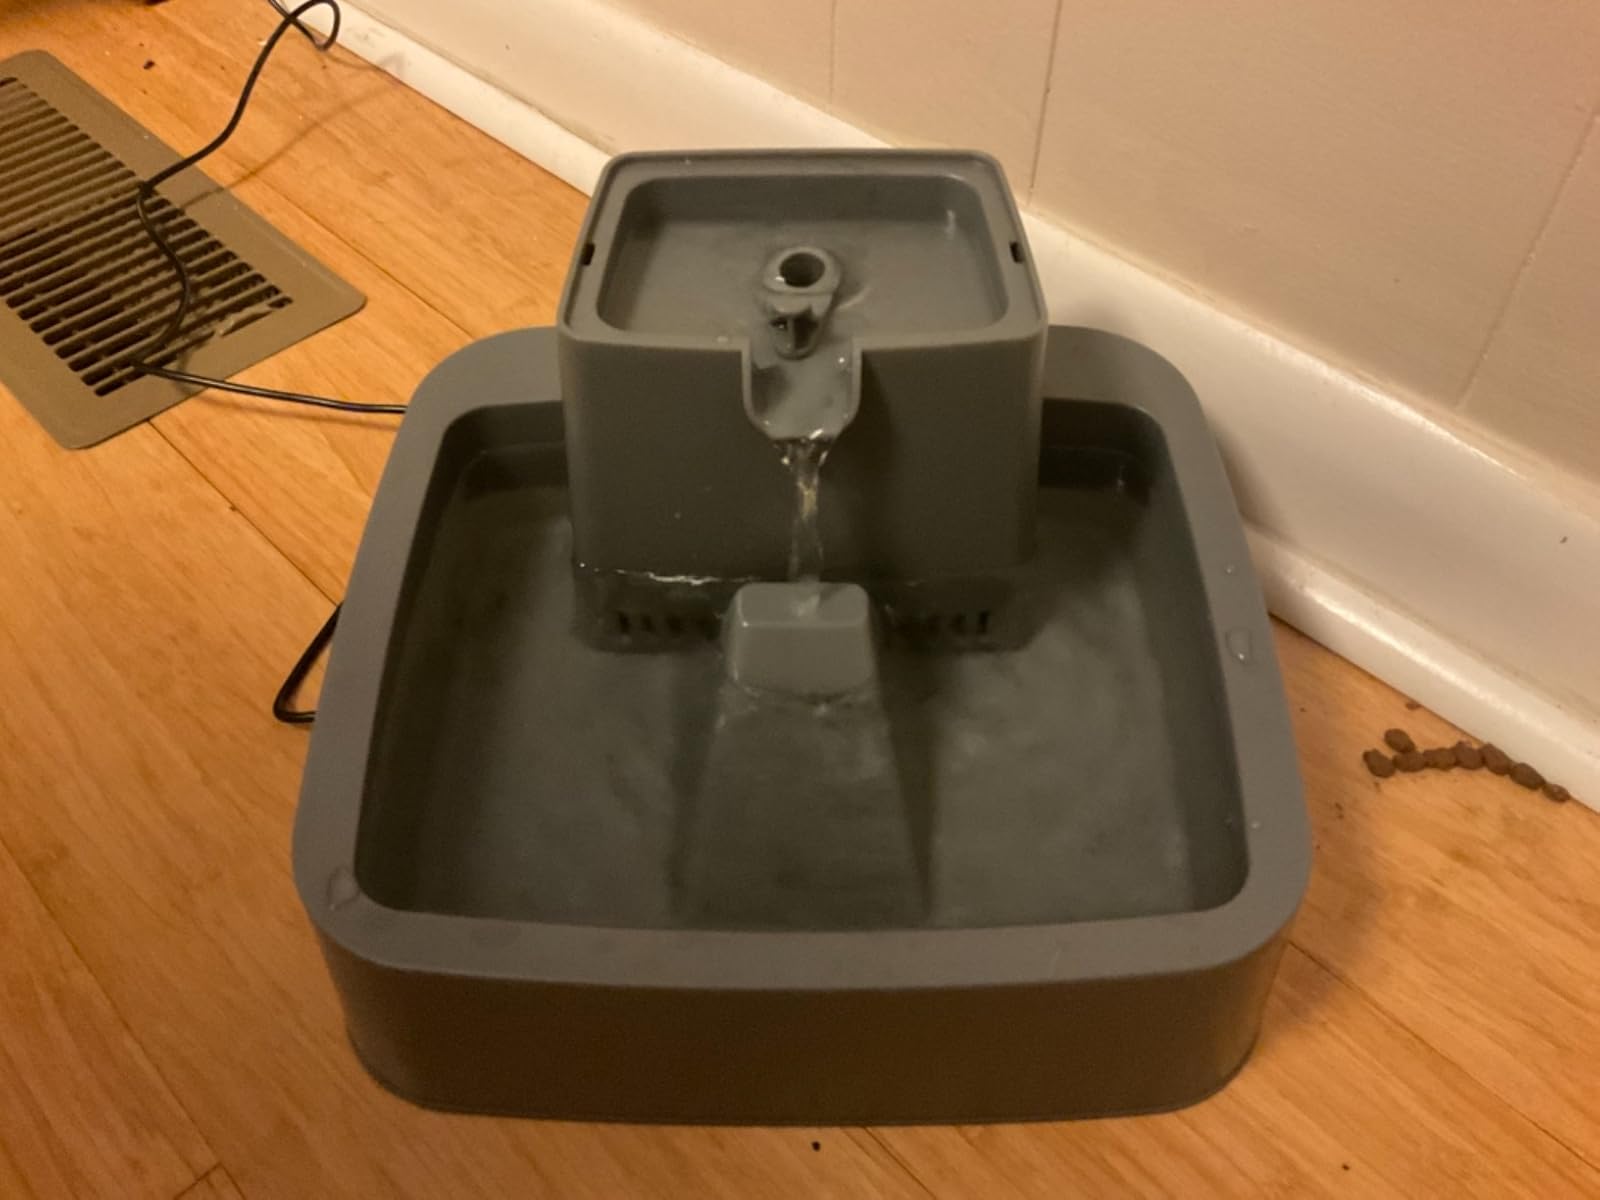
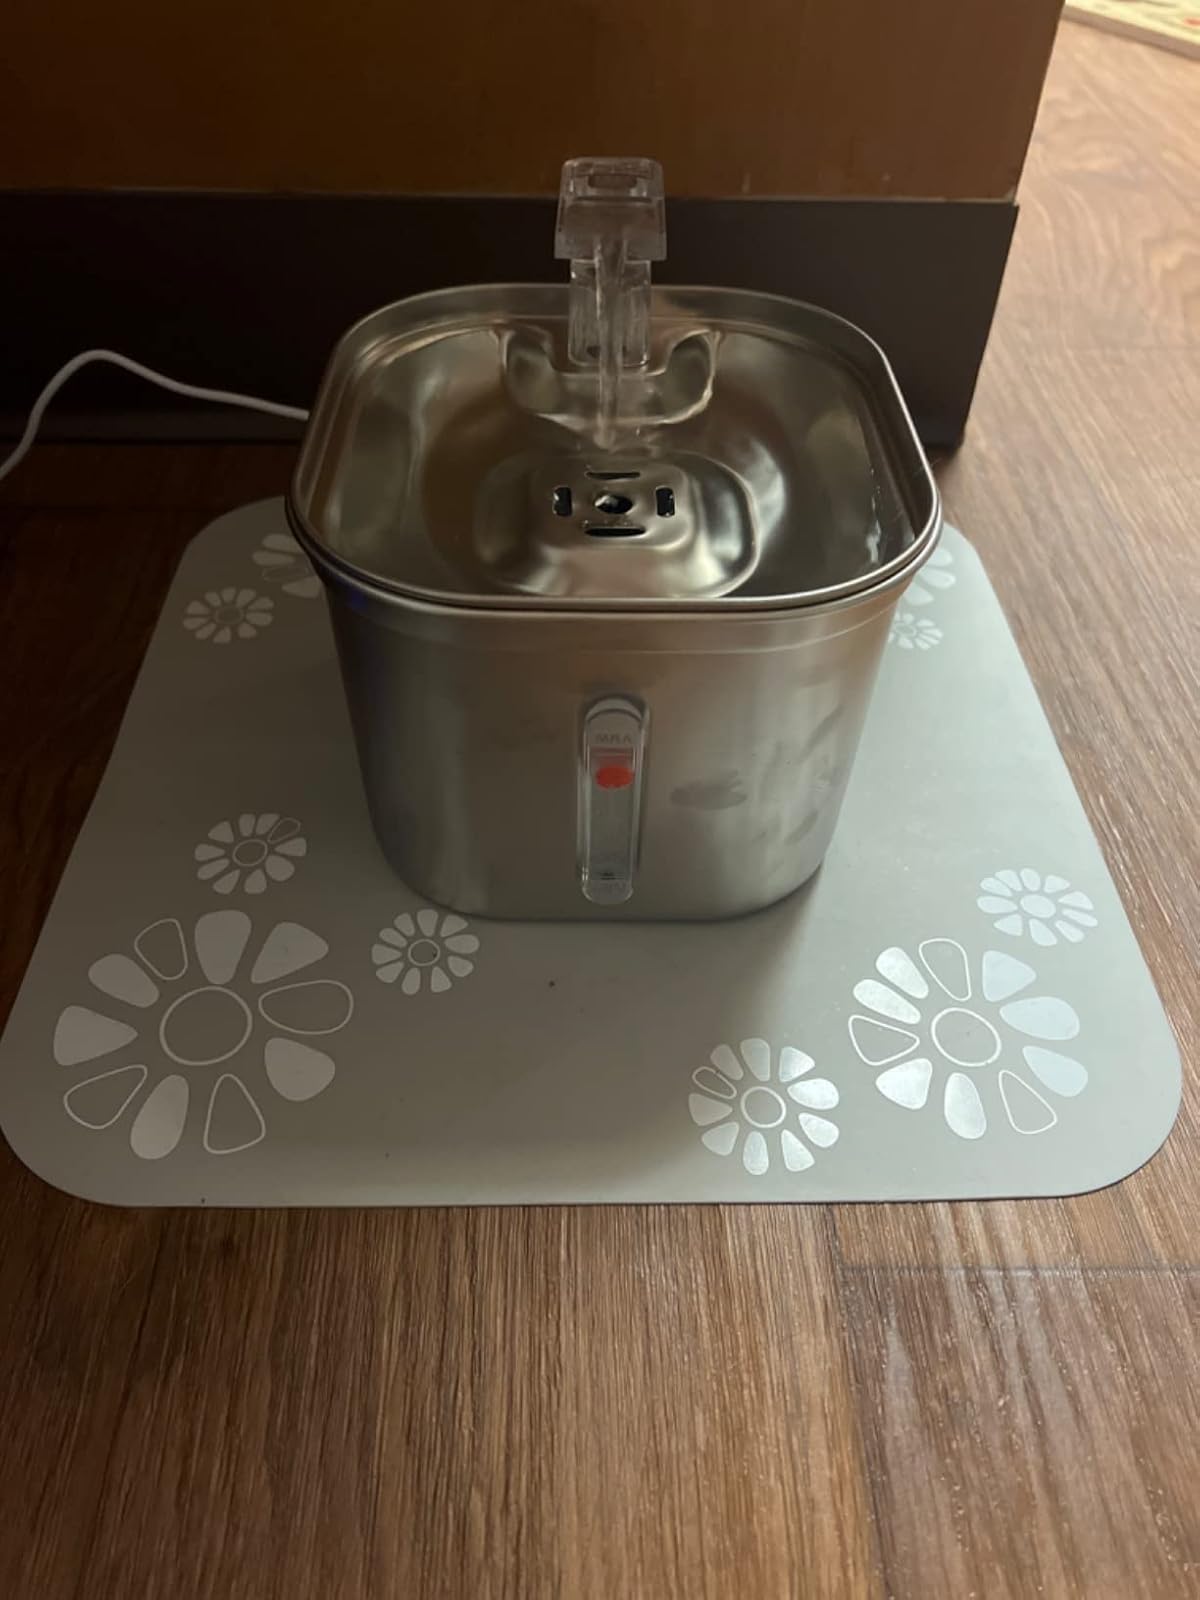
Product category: items_bowl
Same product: no